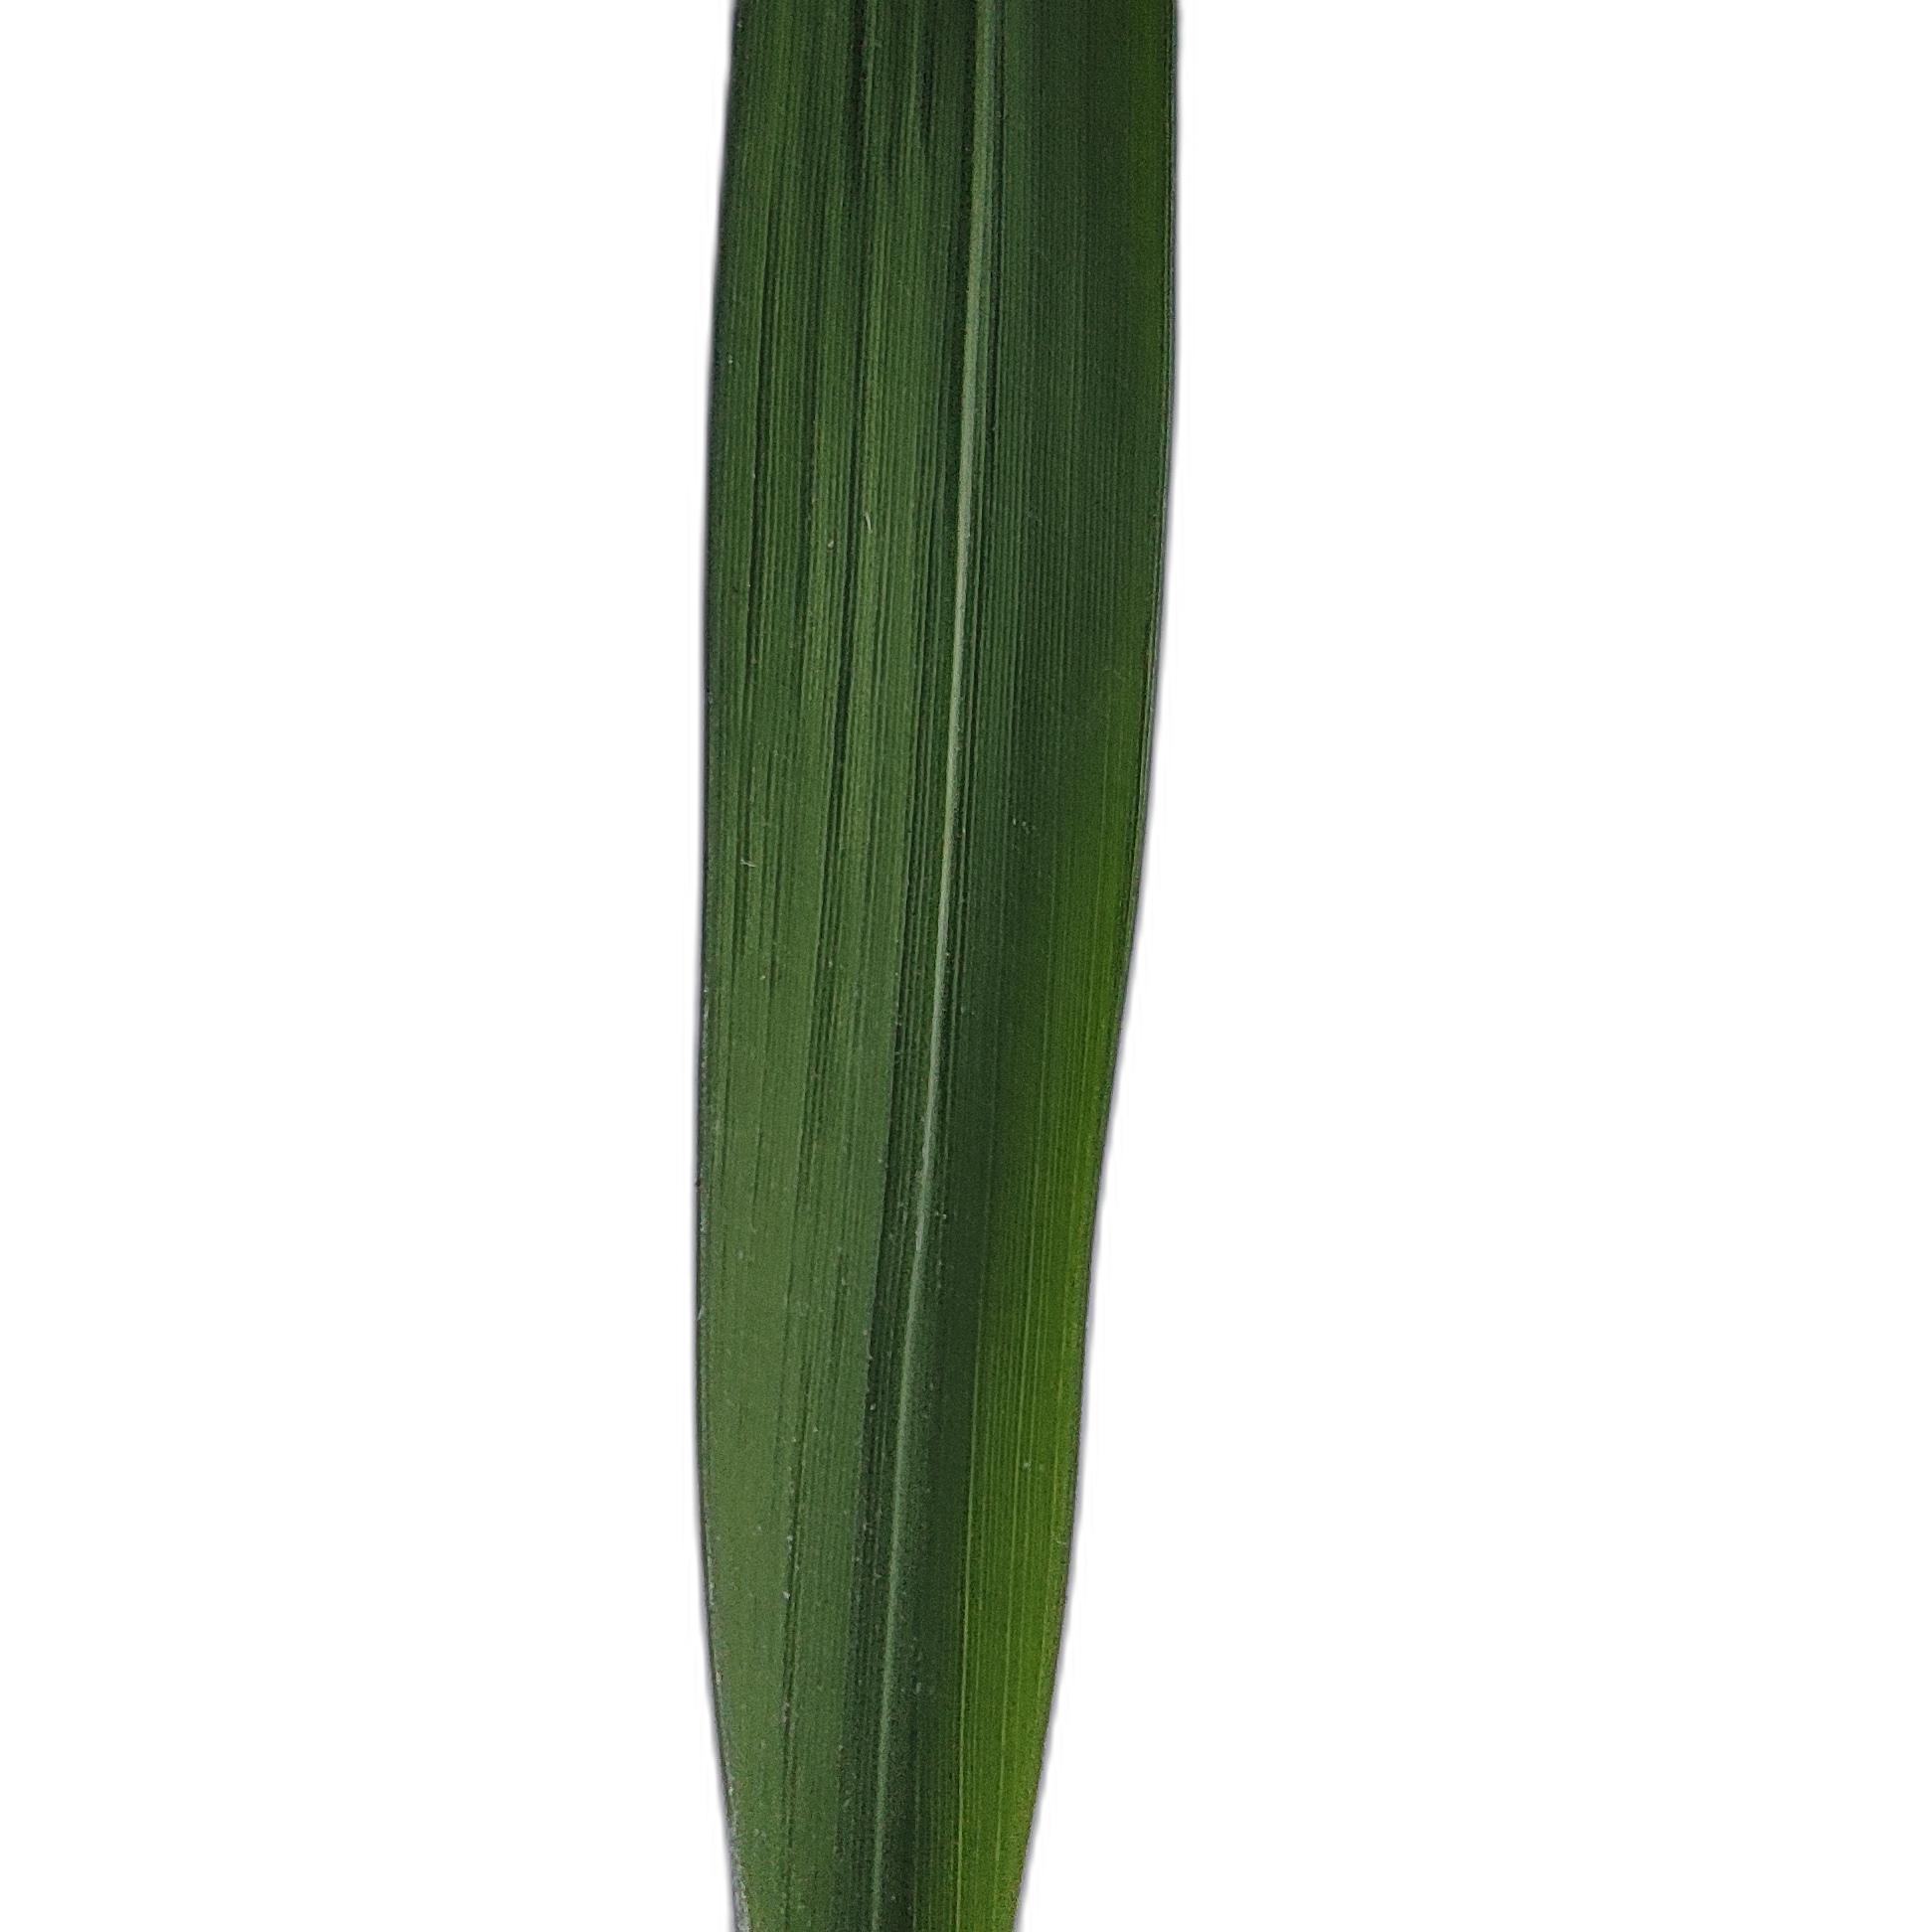
Label: Healthy